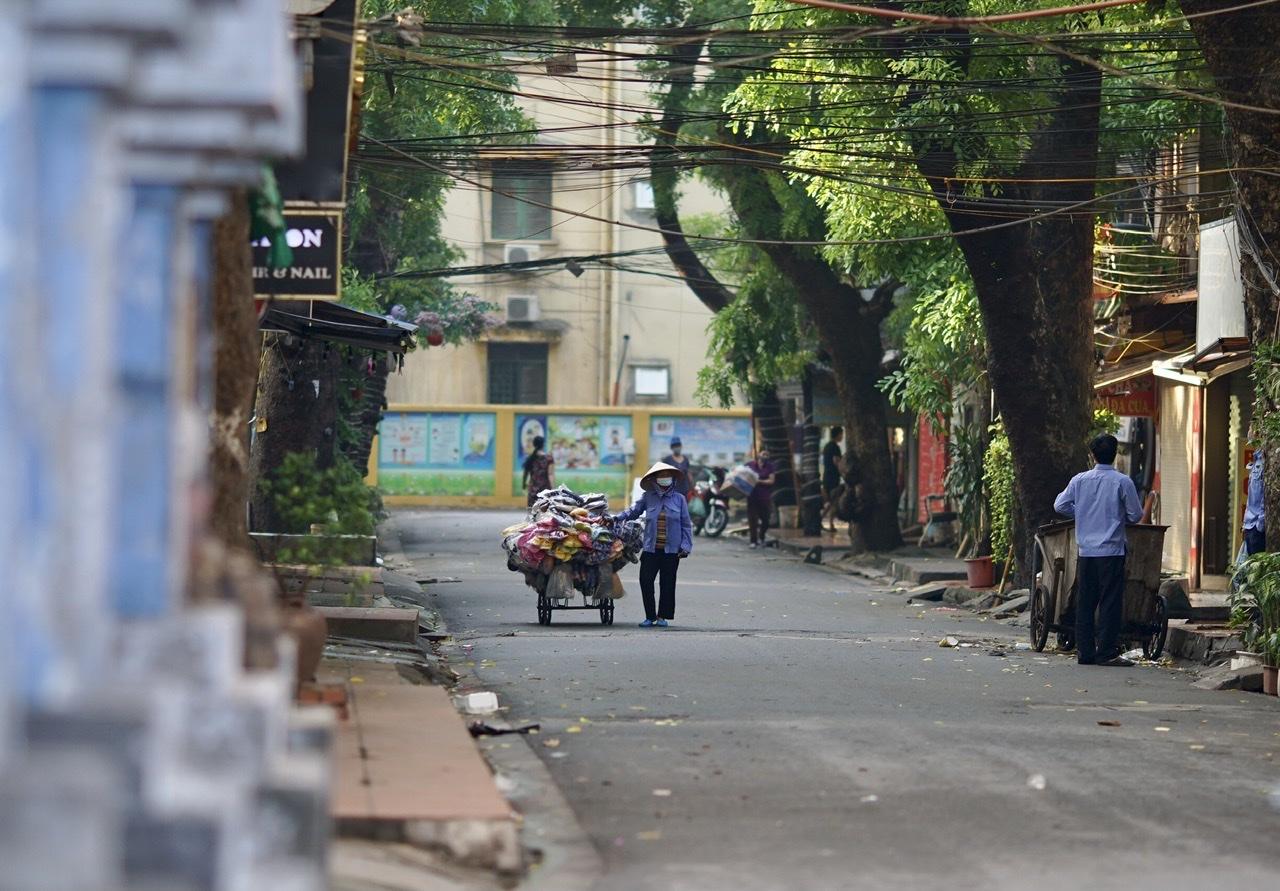
có một người đội nón lá đang kéo theo một chiếc xe đẩy